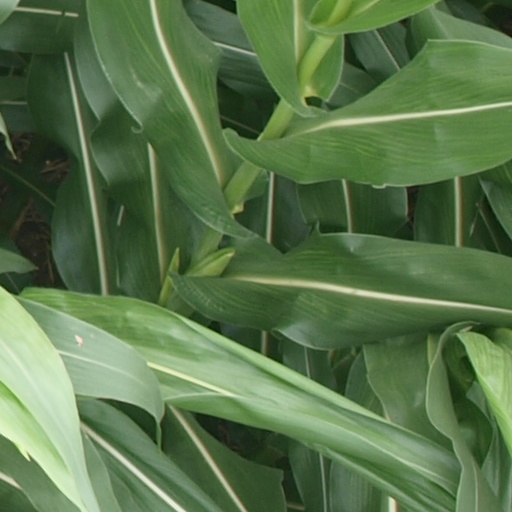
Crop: maize; corn